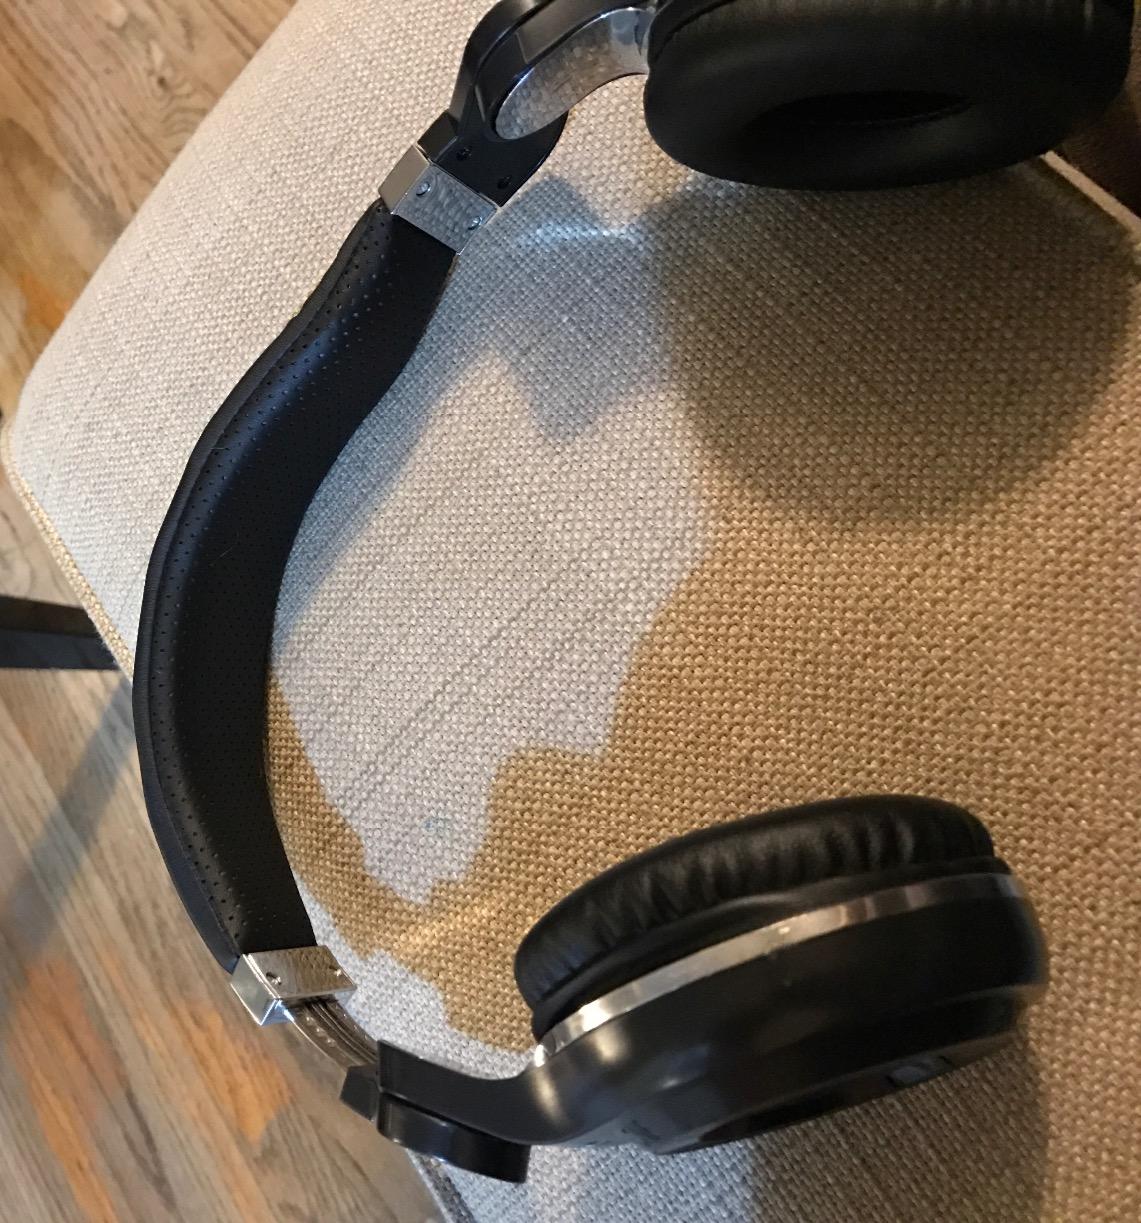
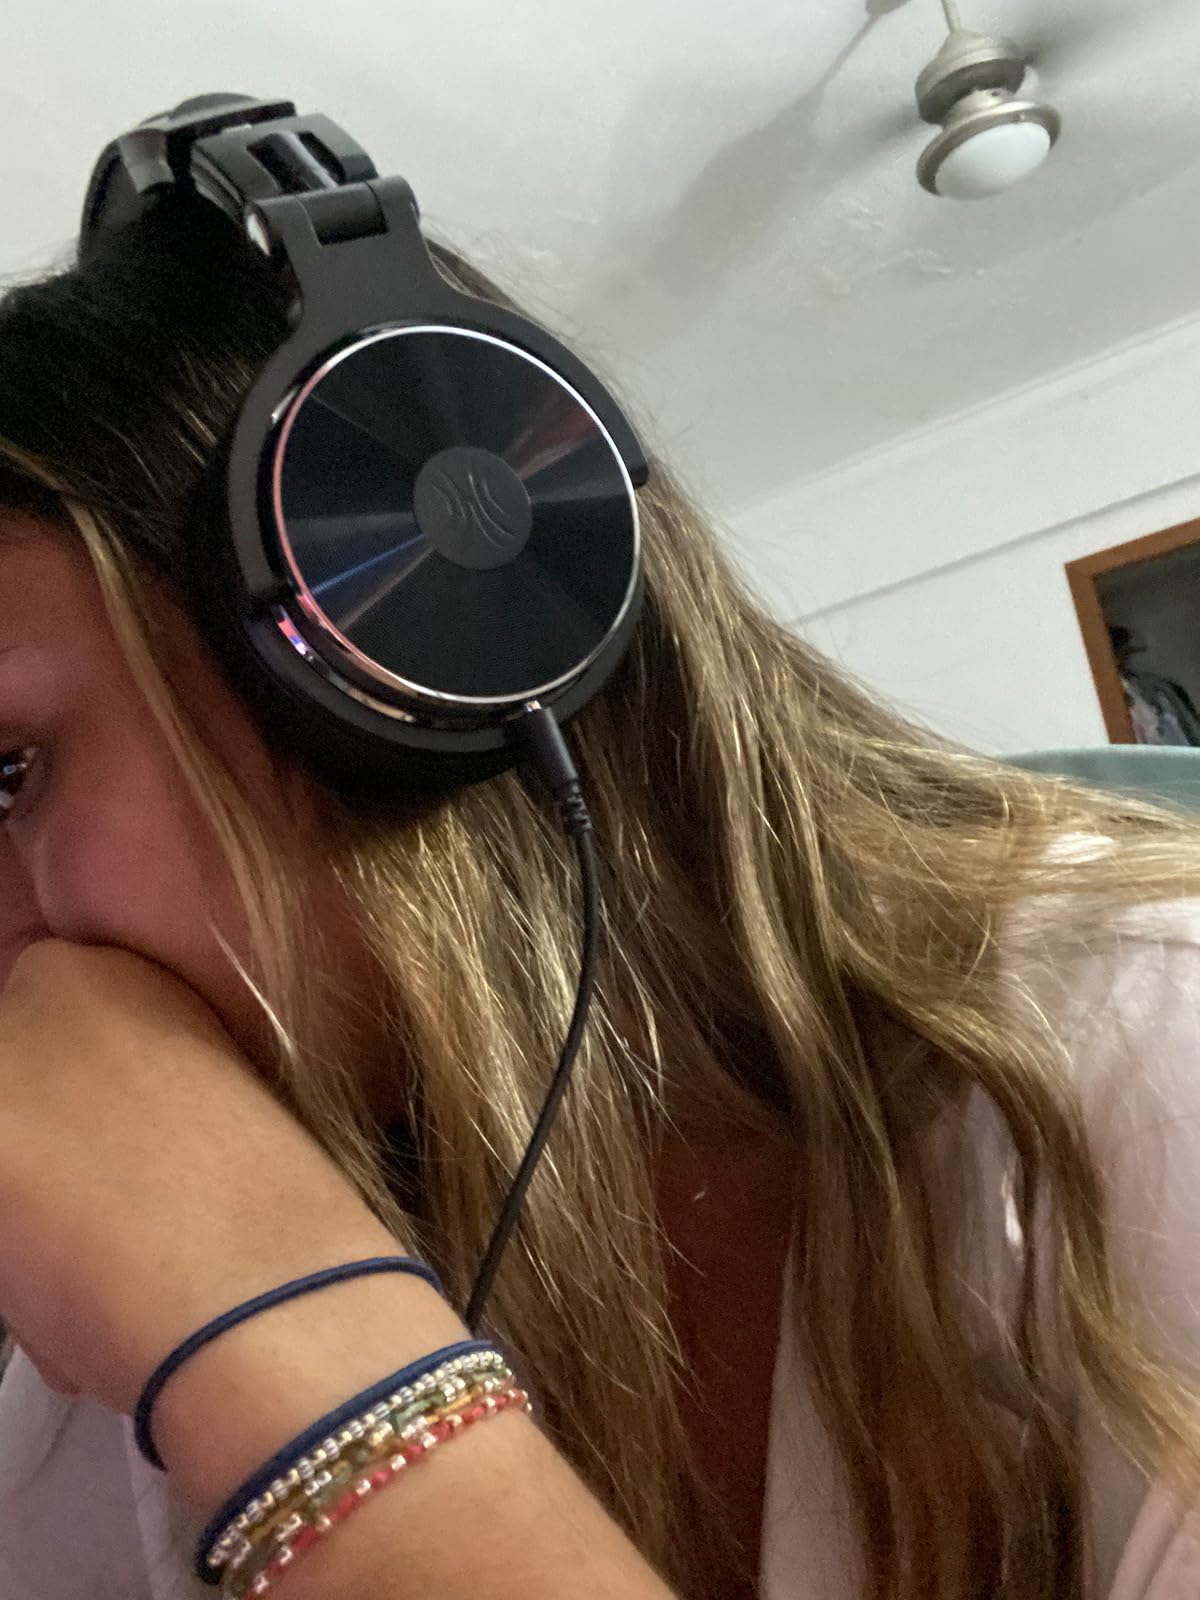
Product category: headphones
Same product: no